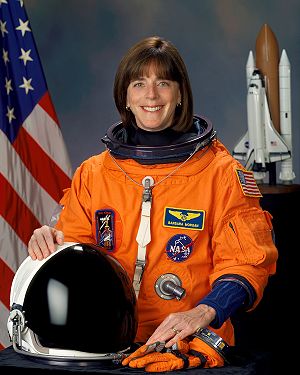
Barbara Morgan
Barbara Radding Morgan – Amerikansk lærer og senere astronaut fra Californien. Hun var udvalgt som backup for Christa McAuliffe i NASA's program Teacher in Space i 1985. I 1998 blev hun udvalgt som astronaut hos NASA.